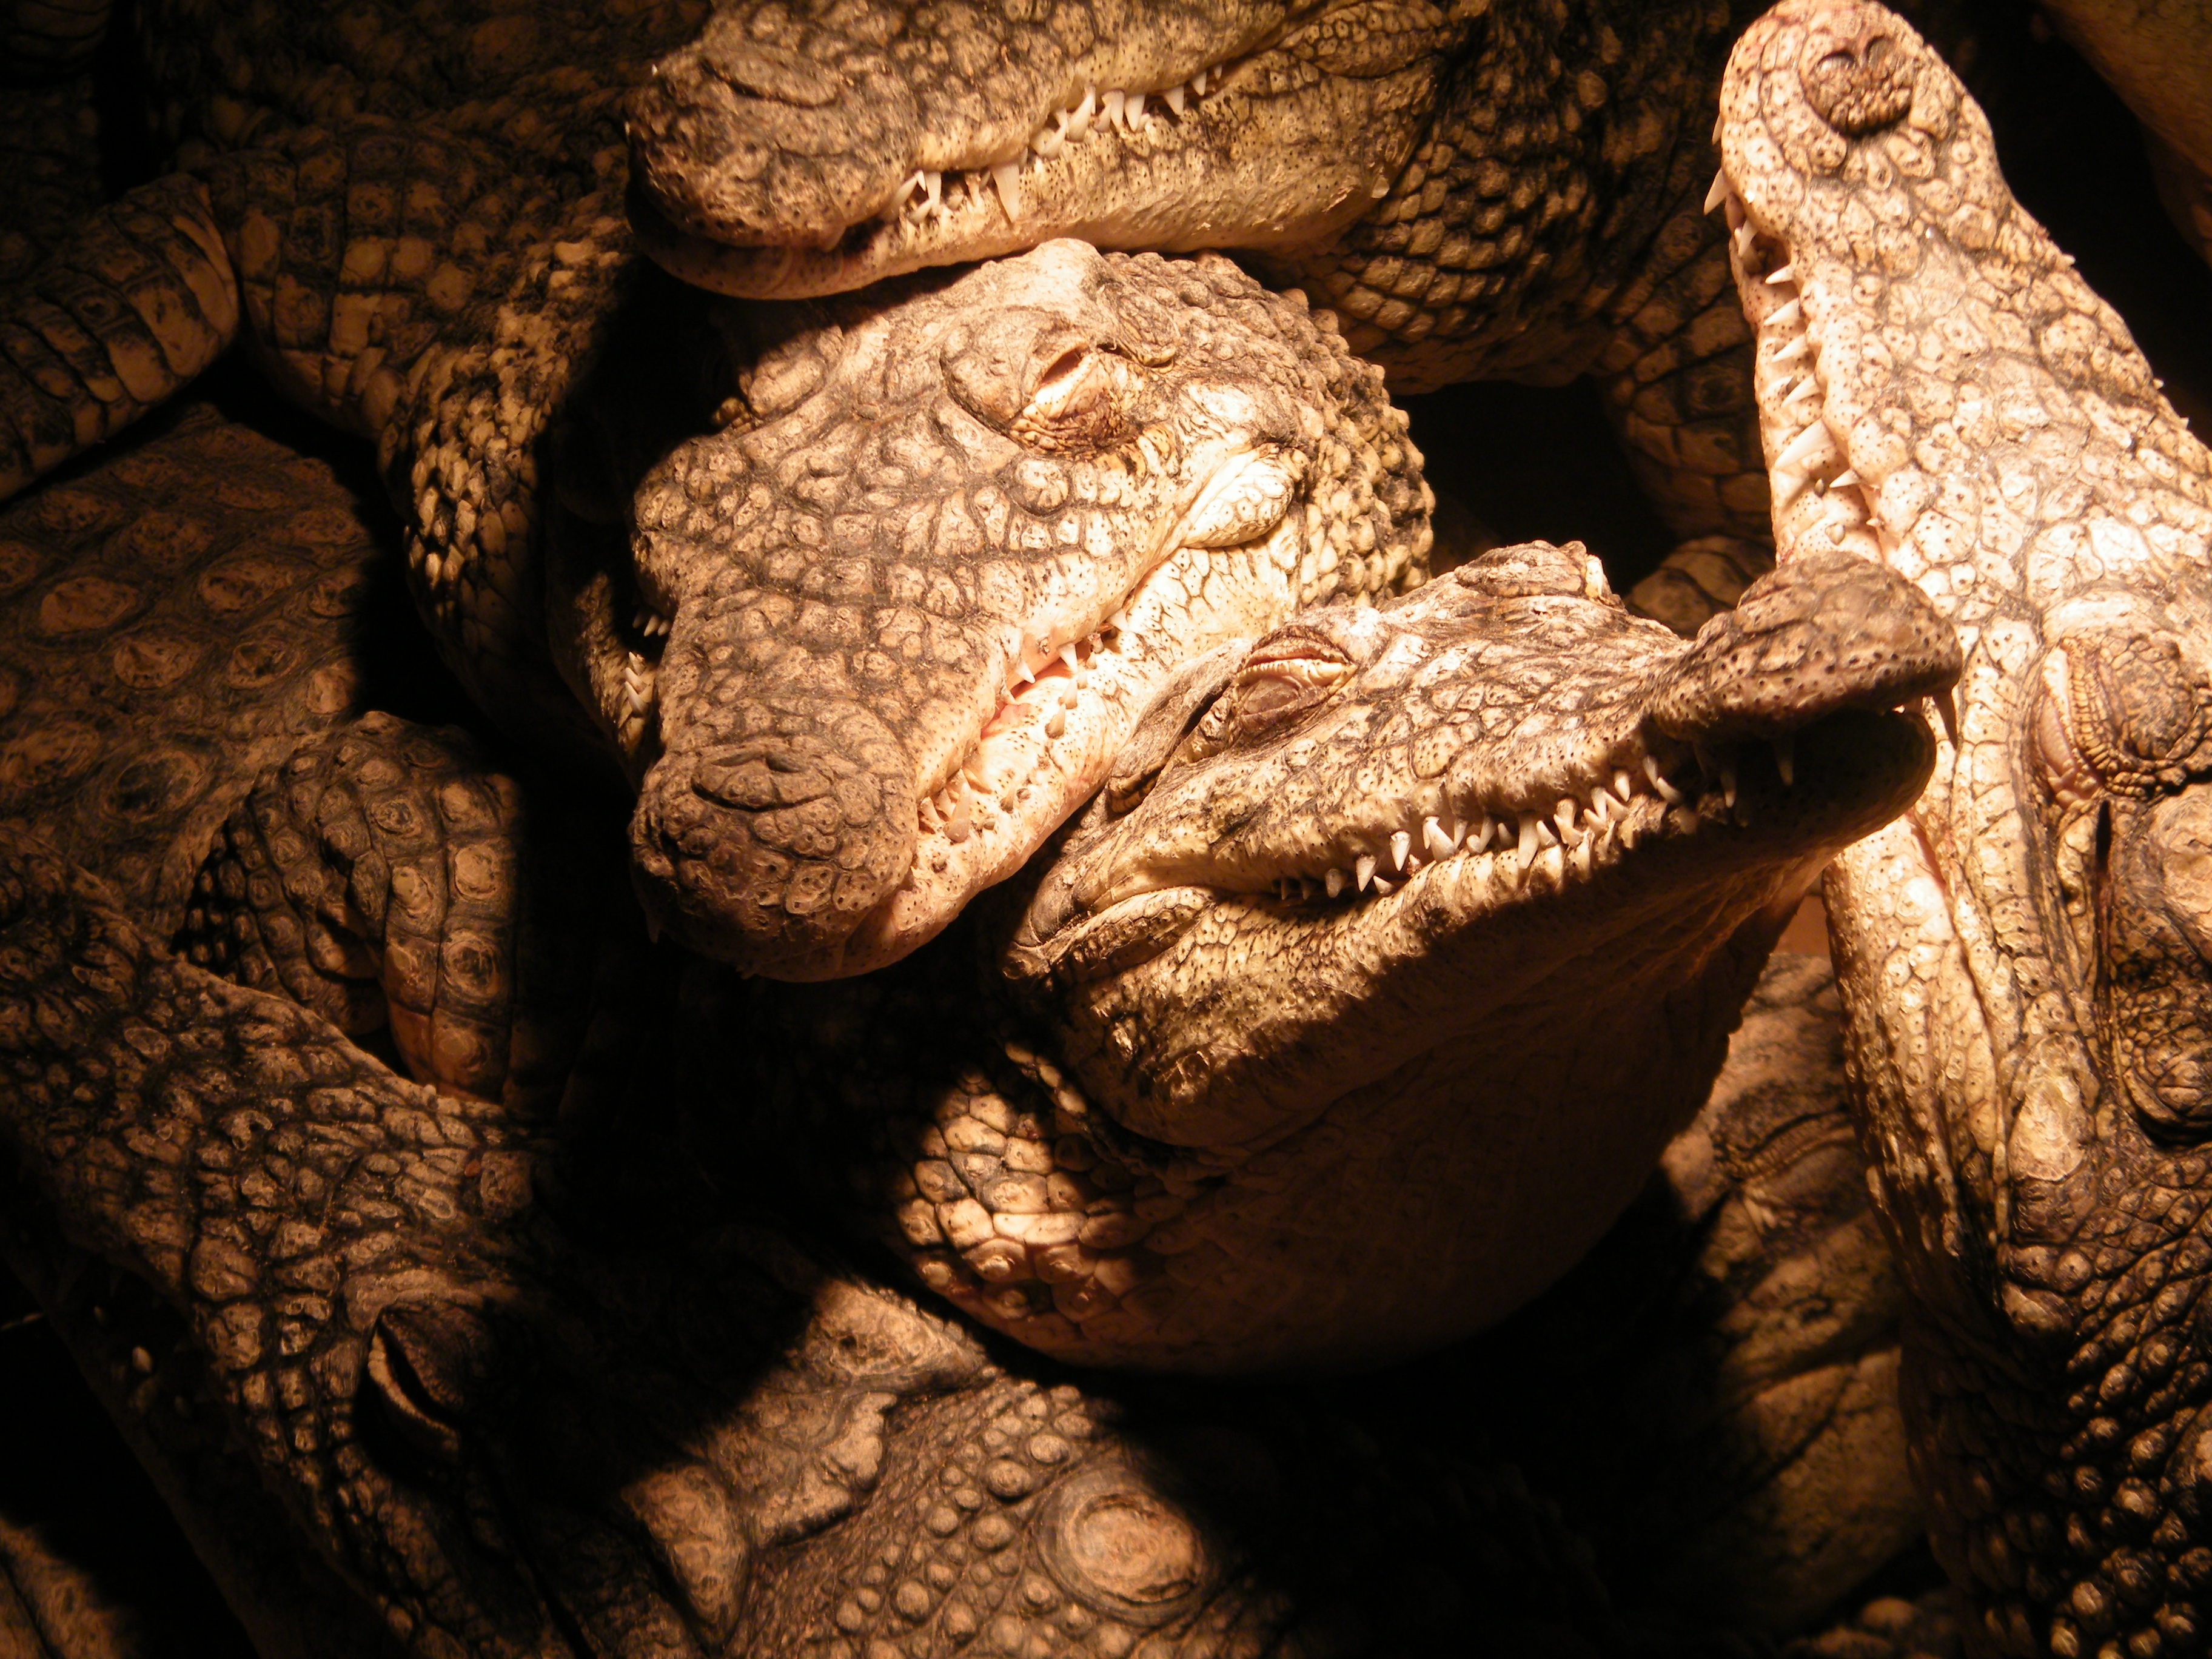
group, wildlife, reptile, fauna, close up, vertebrate, dinosaur, crocodiles, serpent, macro photography, agamidae, boa constrictor, scaled reptile, boas